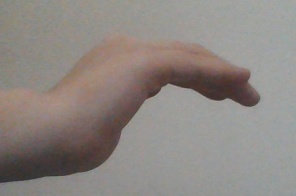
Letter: haa